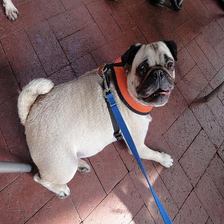
Species: dog
Breed: pug